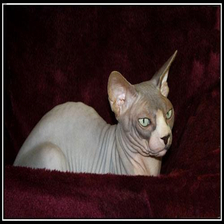
Species: cat
Breed: Sphynx